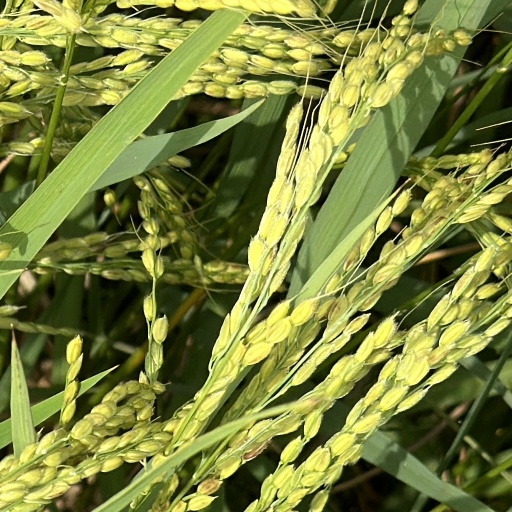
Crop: rice